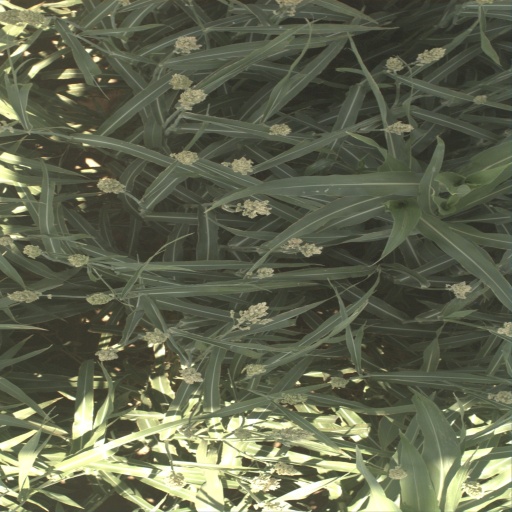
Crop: sorghum